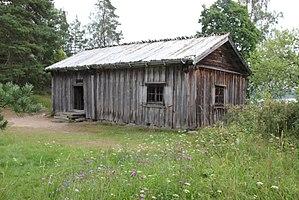
Elias Lönnrot est un médecin, un explorateur, un lexicographe, un linguiste, un écrivain, enseignant du folklore, un pionnier de la botanique, un journaliste et éditeur, un scientifique et un professeur de finnois et de littérature finlandais. Il est l'auteur, entre autres, du Kalevala et de la Kanteletar, recueils des anciens chants et épopées du peuple finnois. Il est considéré, au même titre que Mikael Agricola, comme étant le second père du finnois écrit.